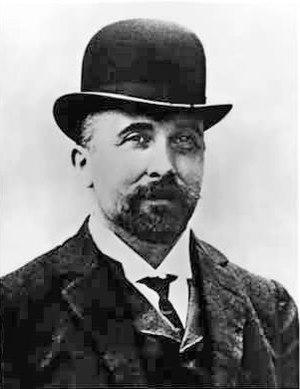
Premier contact radar avec la Lune.
Felix Hoffmann est un chimiste allemand.